Gyratory equipment

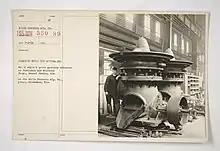
Gyratory crashers

Common applications include separation used in the process industry, food industry, chemical industry and pharmaceuticals. This includes screening, classification, sifting, fiber recovery, filtration, and scalping. Gyratory screening is capable of separating finer materials as compared to other methods, and is therefore more suitable to treat fragile materials. Several applications in respective industries are shown in the table below.